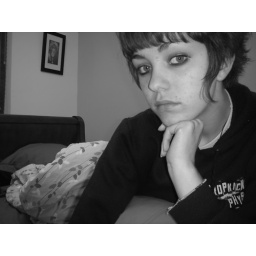
in my parents bedroom chillin on the bed black and white is becoming my best friend